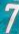
Number: 7